Pygmy corydoras

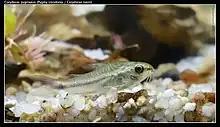

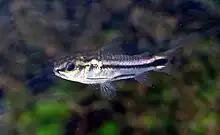

Corydoras pygmaeus, or the pygmy corydoras or pygmy catfish is a tropical and freshwater fish belonging to the subfamily Corydoradinae of the family Callichthyidae. It originates in tropical inland waters in South America, and is found in the Madeira River basin in Brazil.